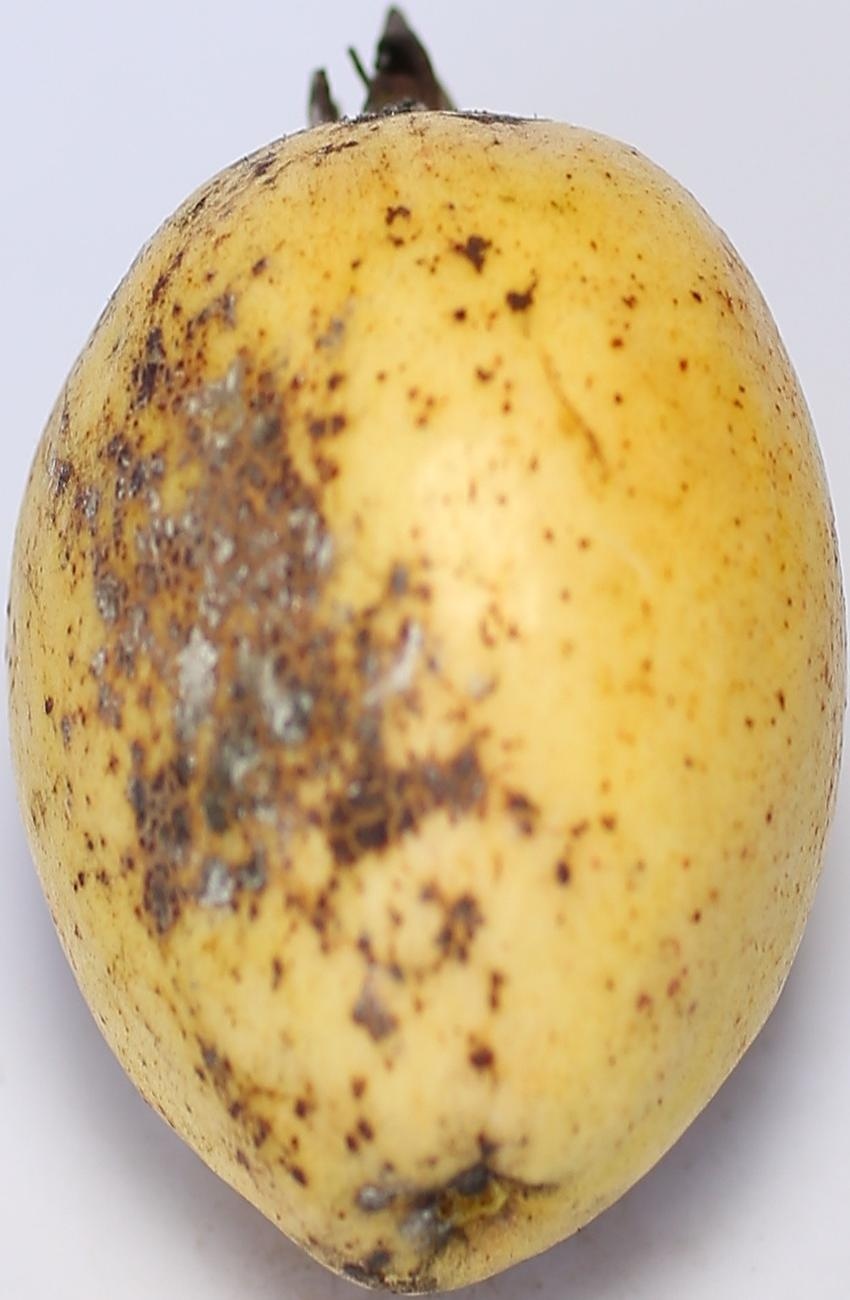
Maturity: ripe
Variety: thadhrami